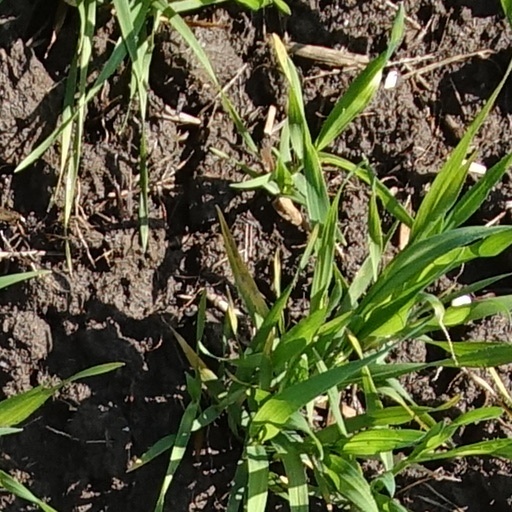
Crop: wheat